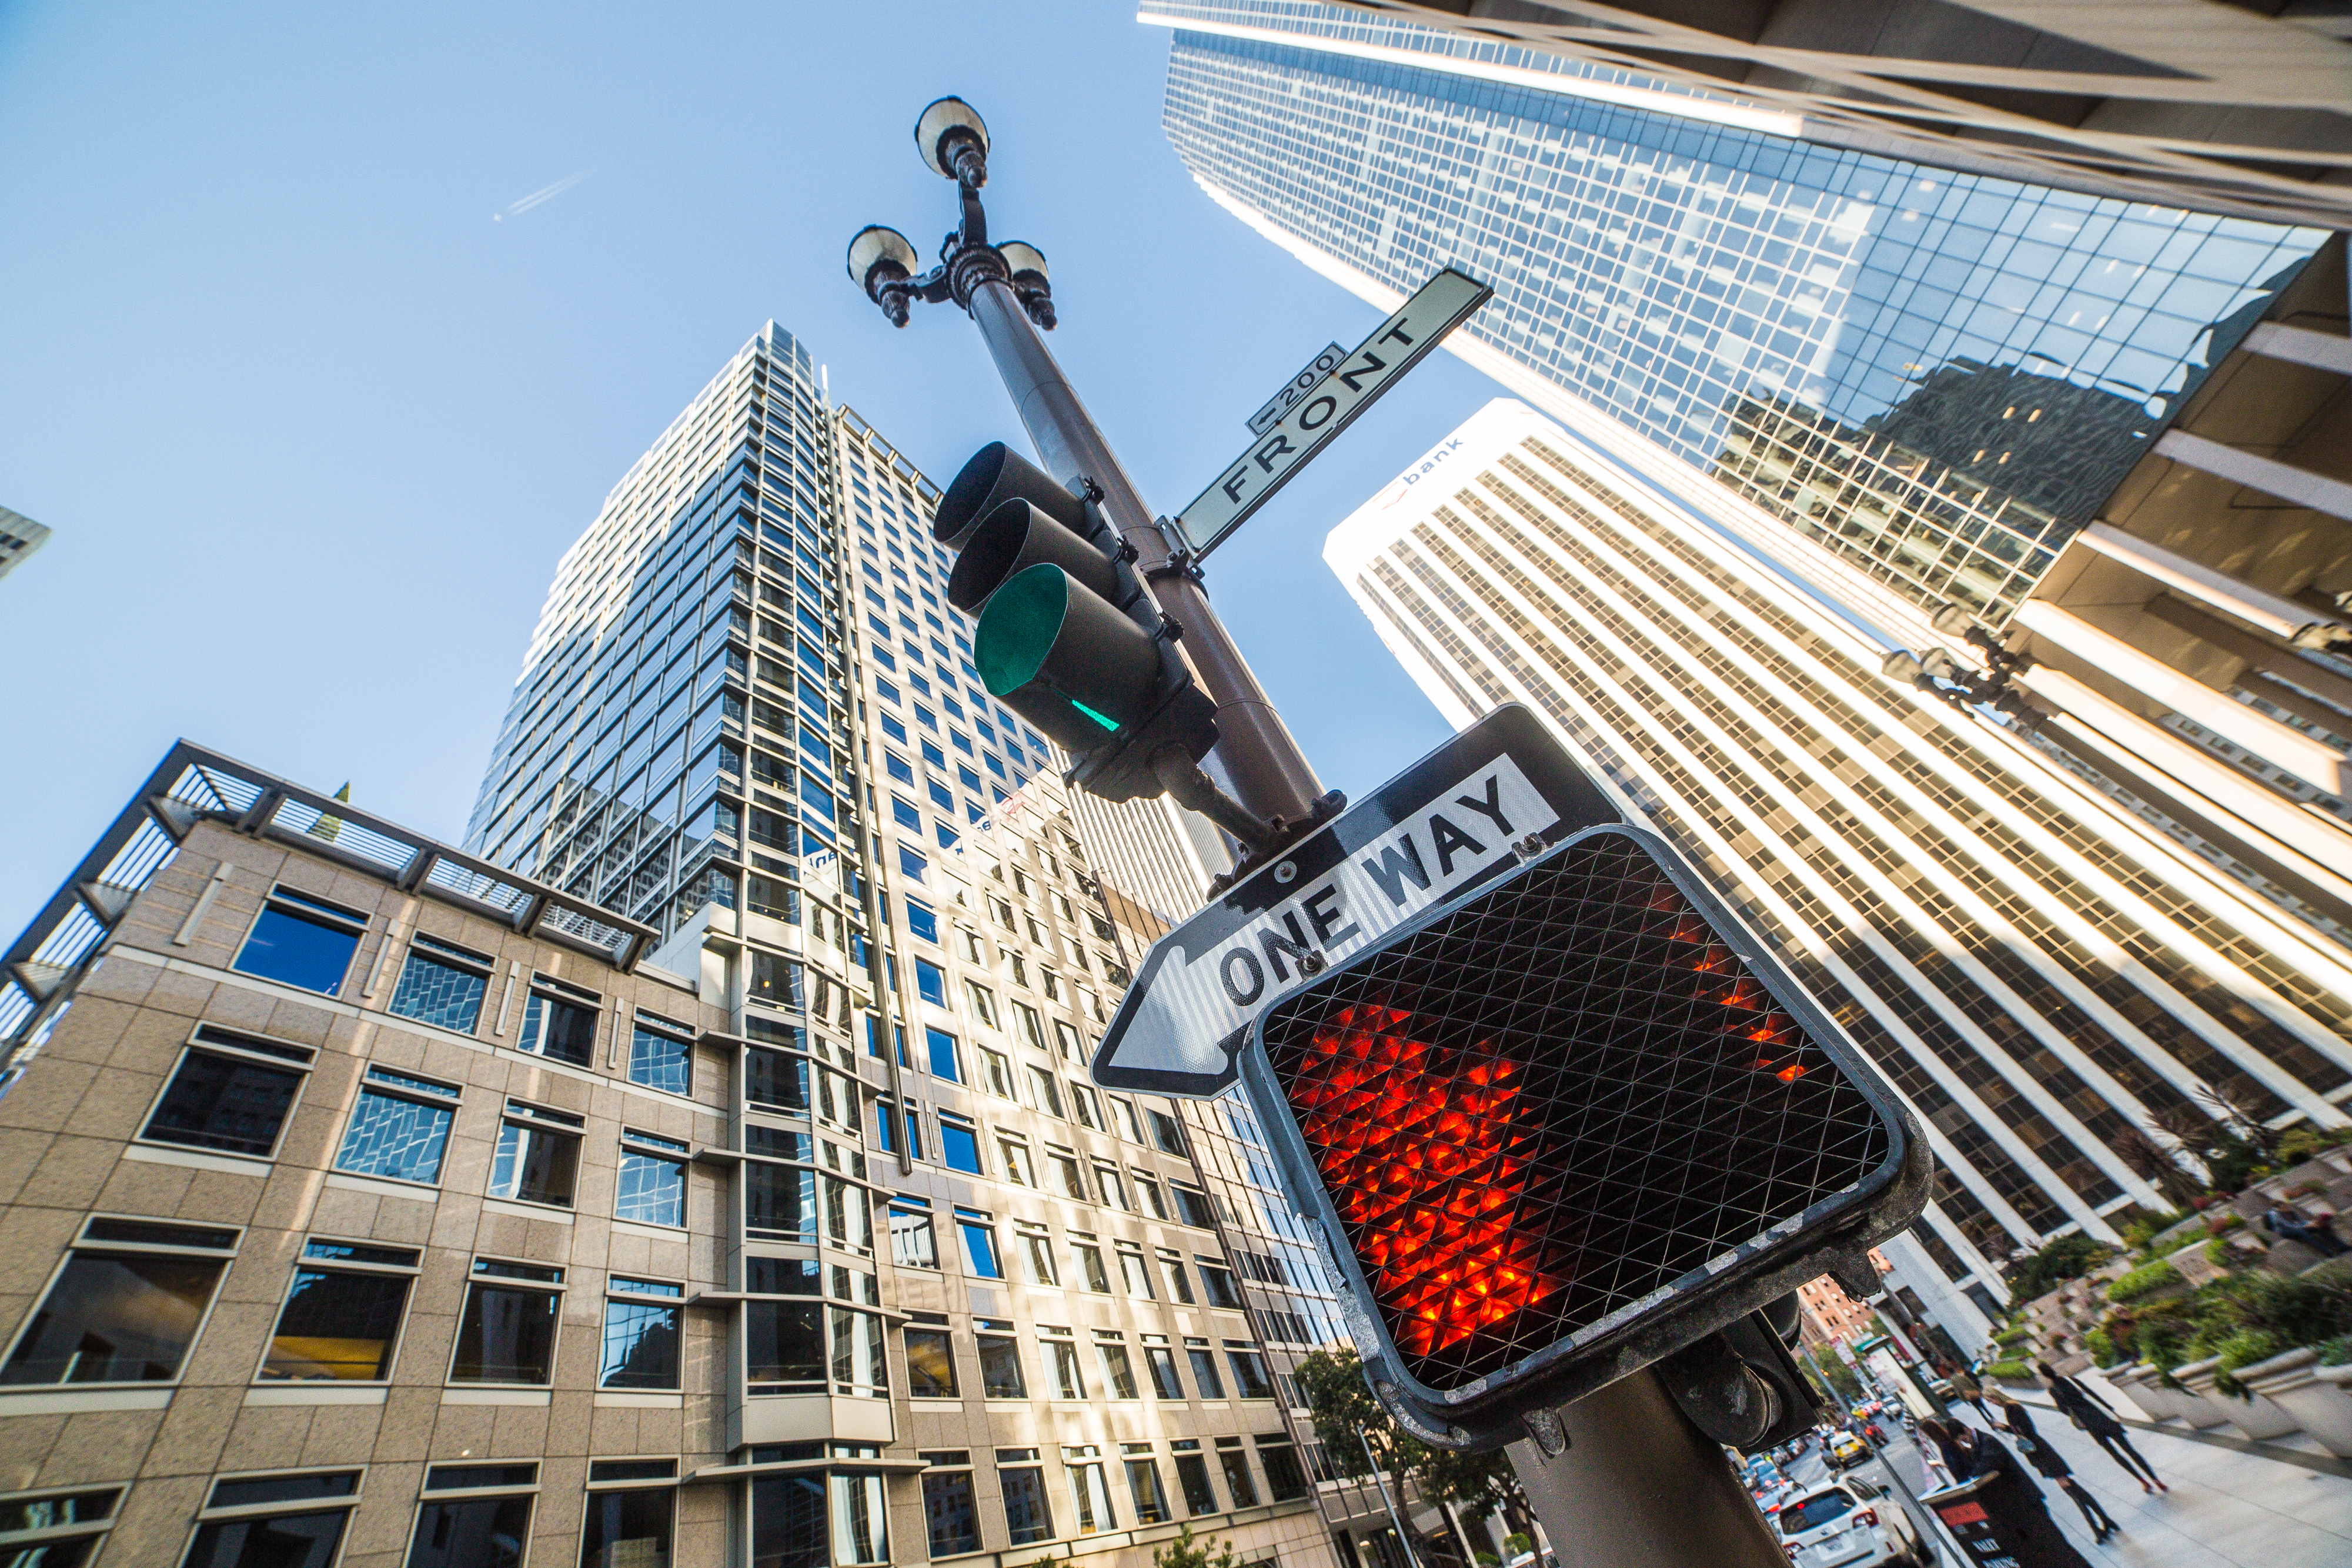
architecture, perspective, city, skyscraper, urban, cityscape, downtown, landmark, facade, tower block, buildings, metropolis, neighbourhood, low angle shot, traffic lights, urban area, human settlement